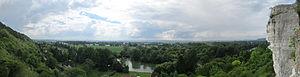
Panorama pris au sommet de la voie ""l'asticot""."
Connelles est une commune française du département de l'Eure et de la région Normandie.